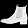
Label: Ankle boot